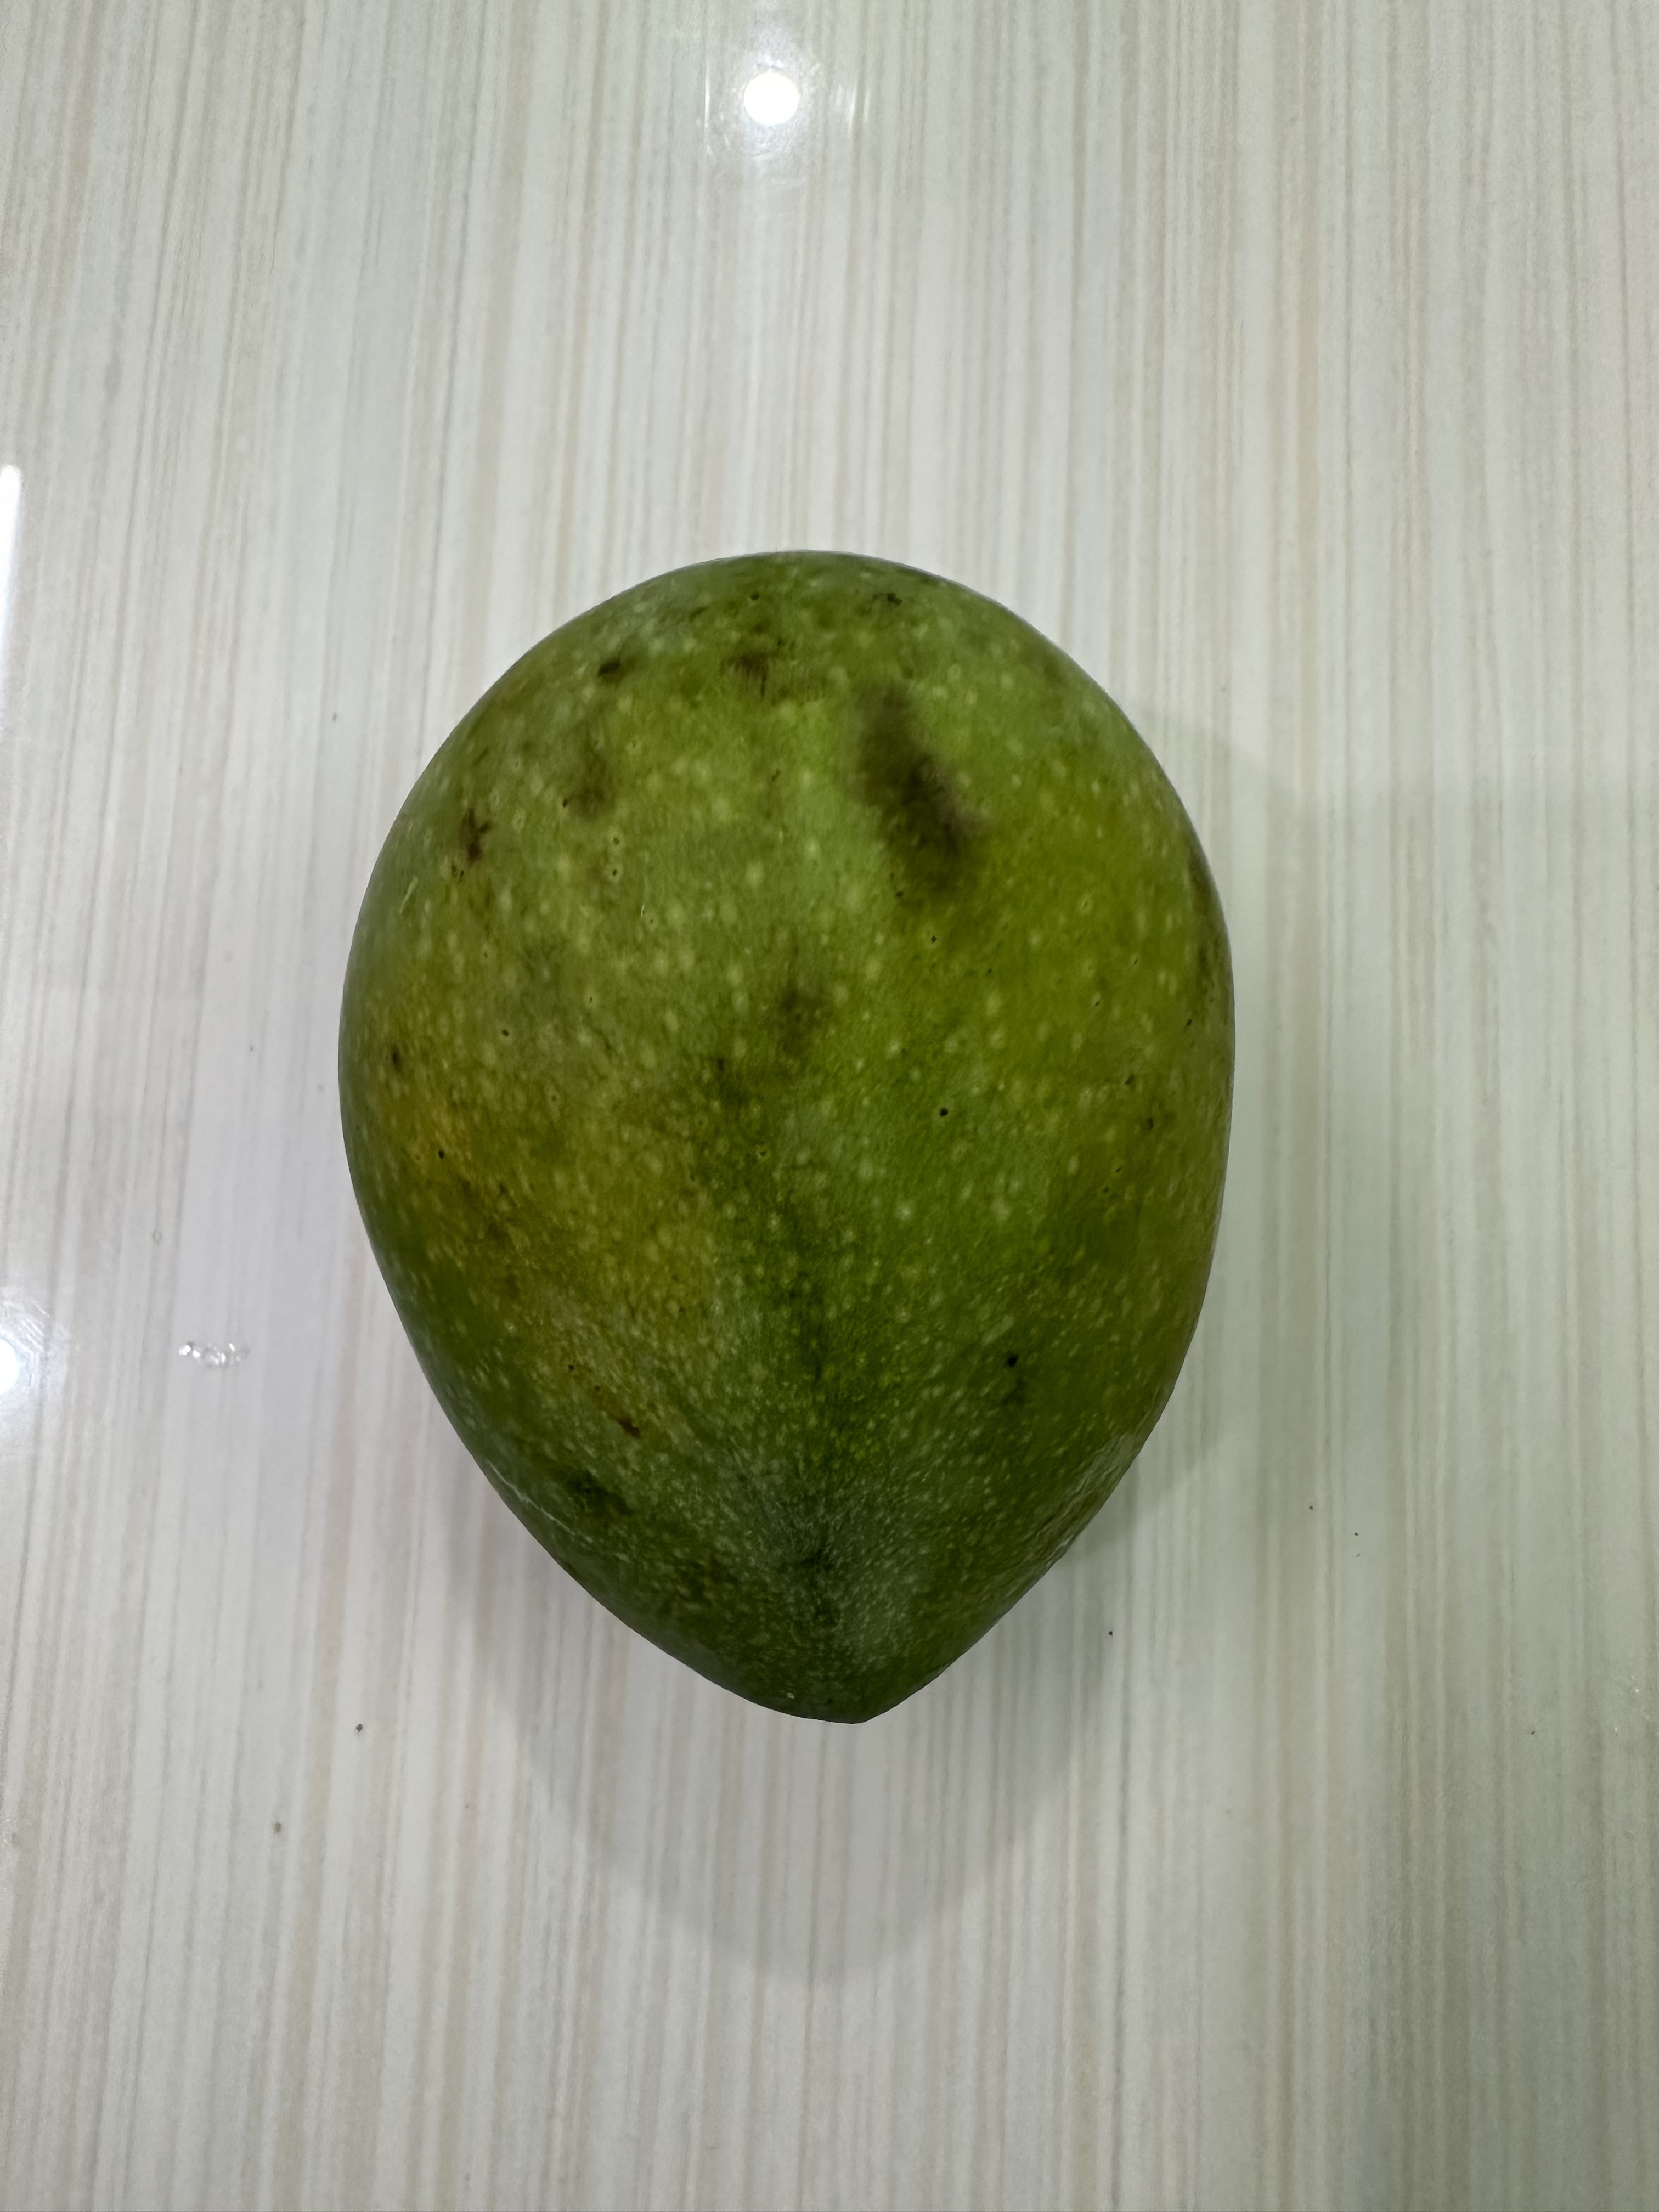
Mango variety: Harivanga